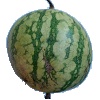
Label: watermelon